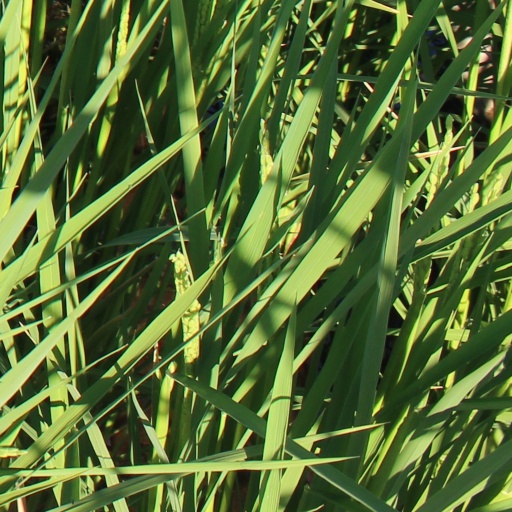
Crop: rice